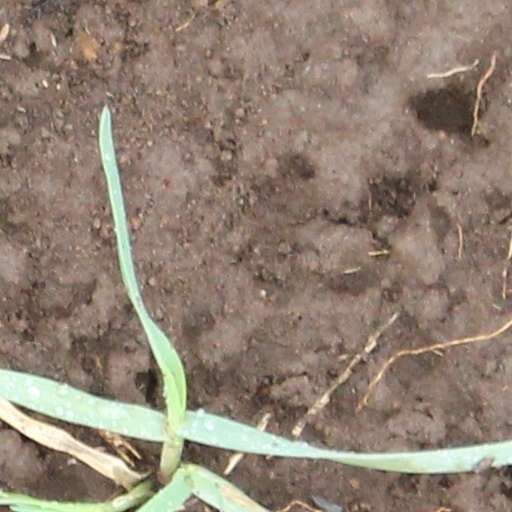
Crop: wheat